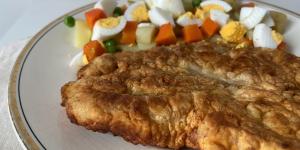
marinera de merluza